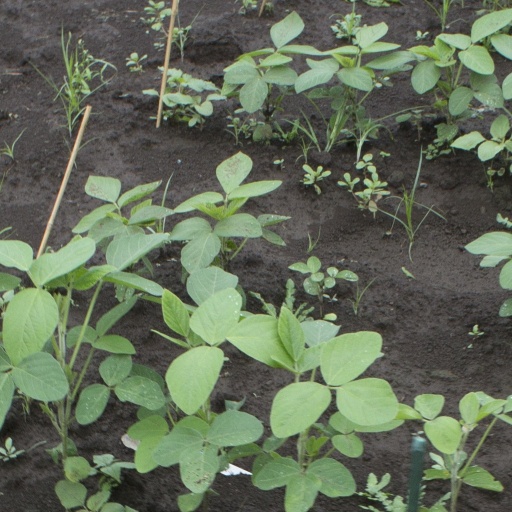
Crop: soybean